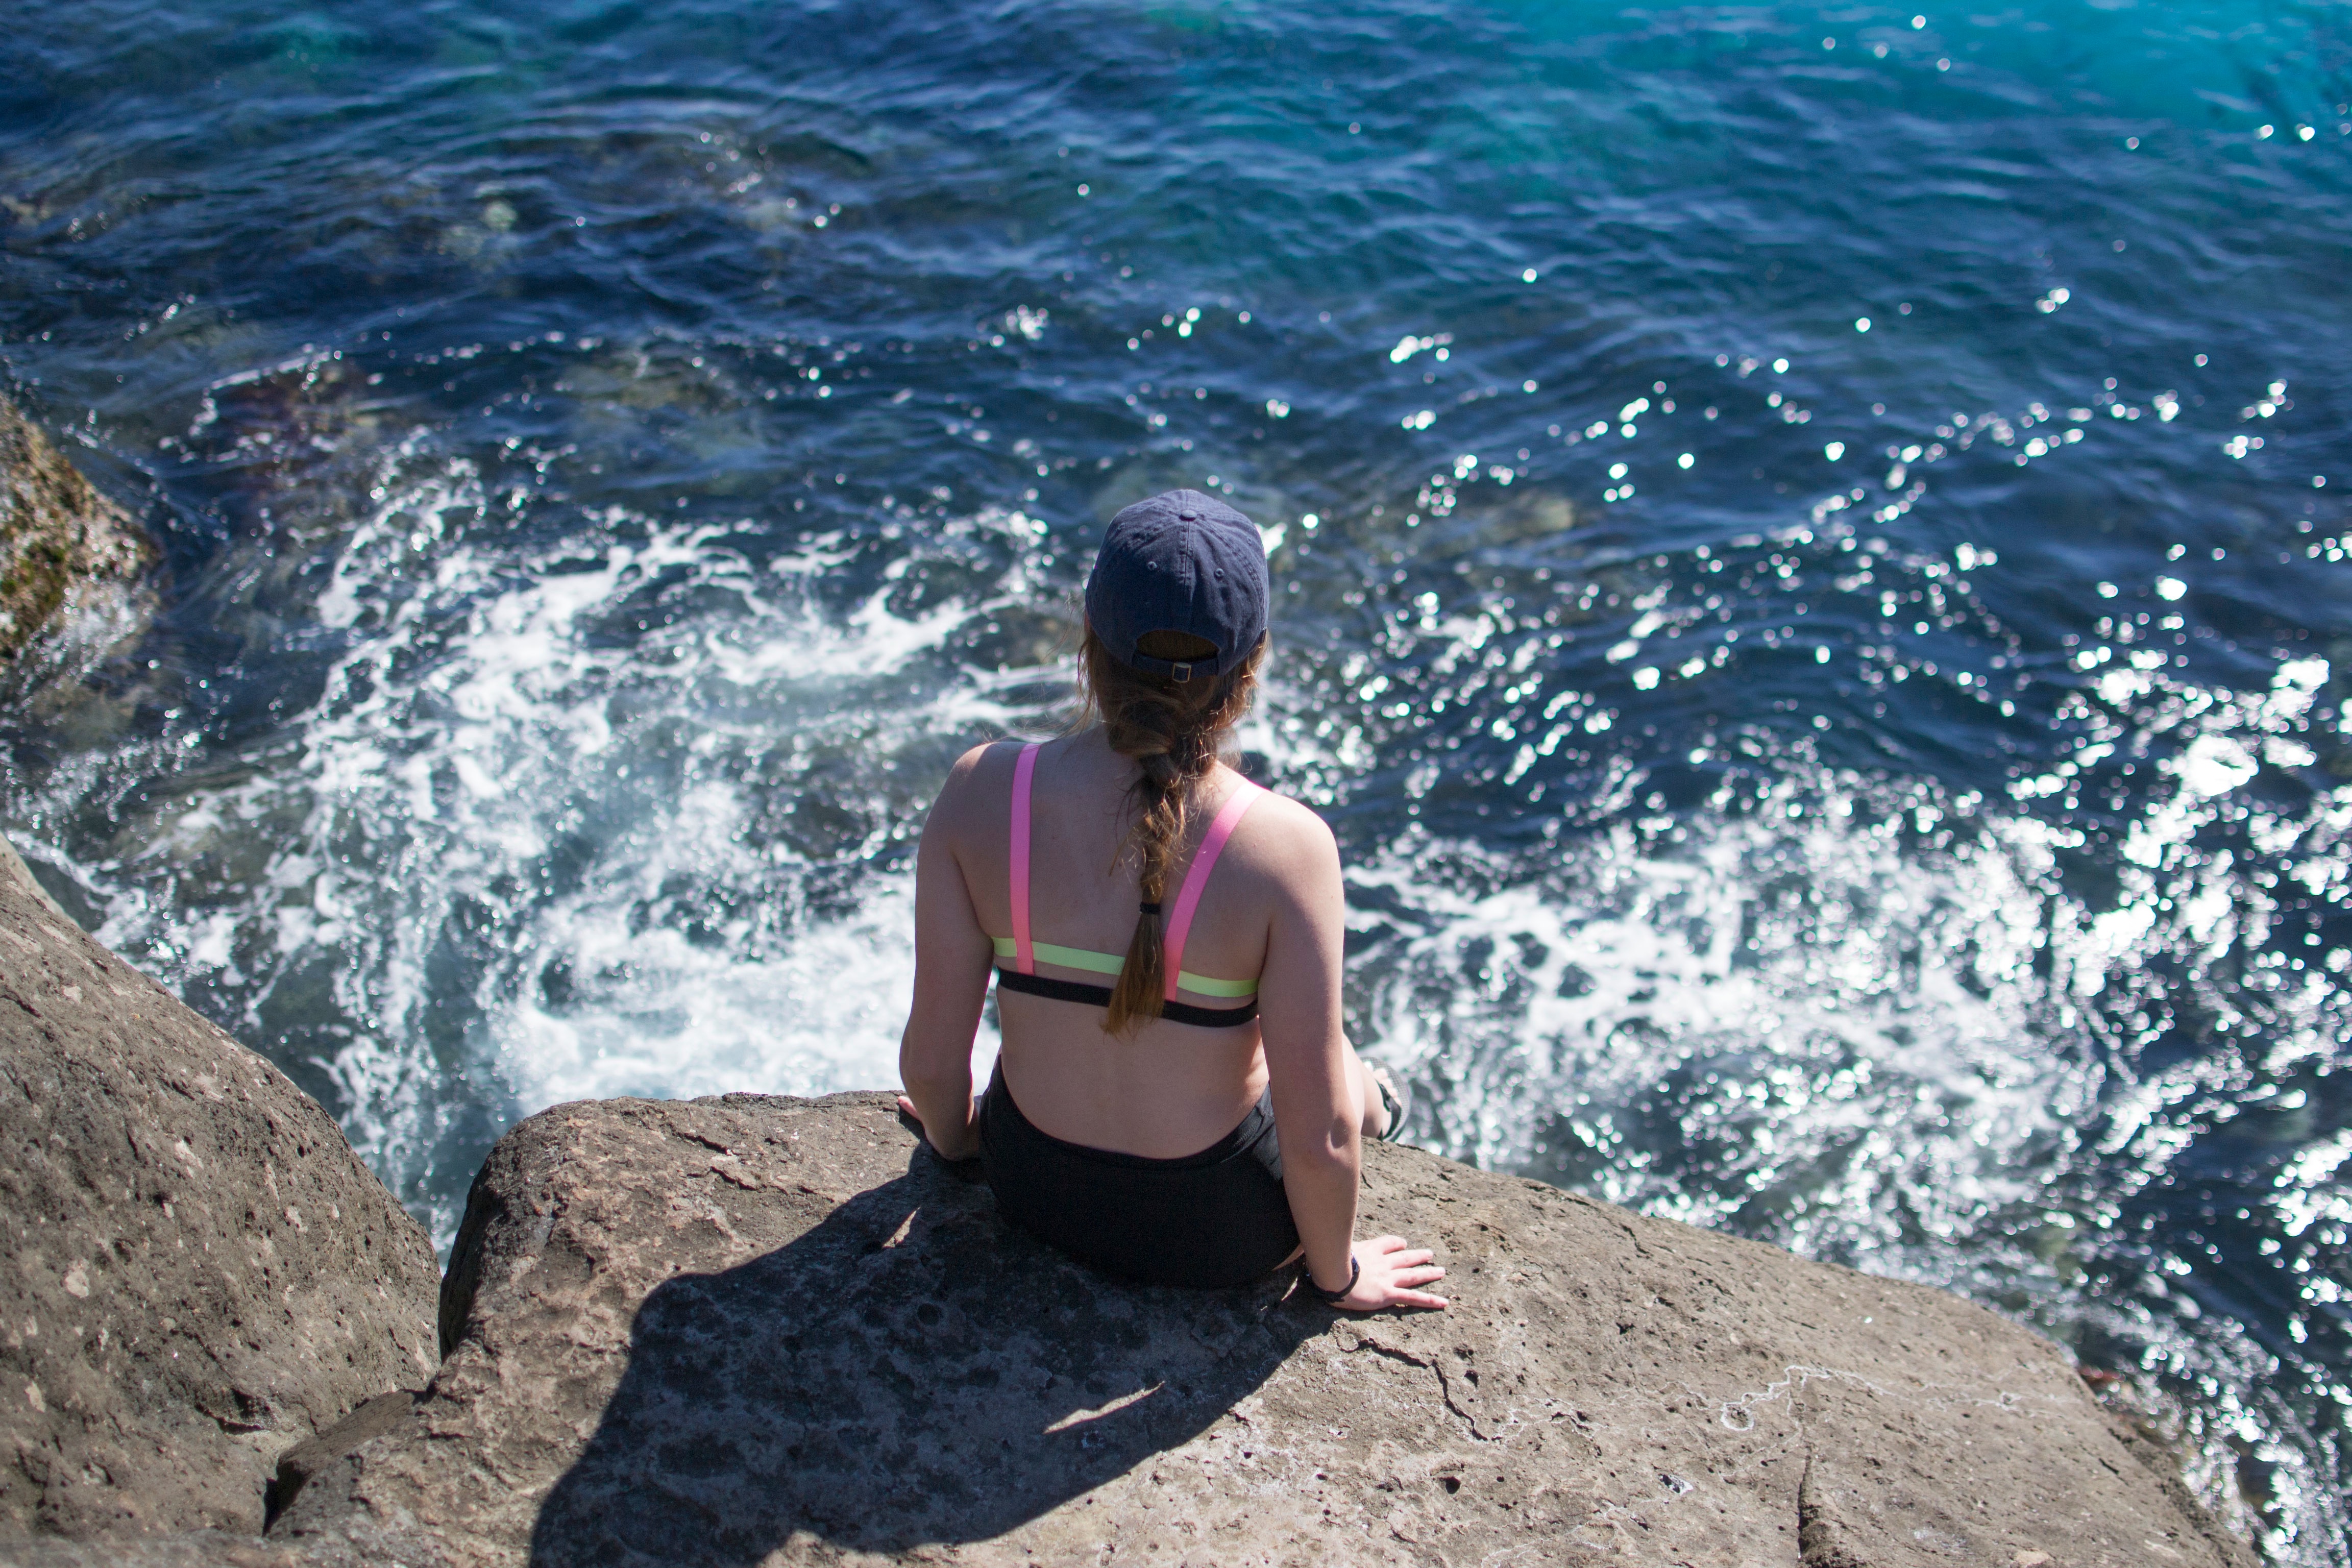
sea, coast, water, rock, ocean, wave, terrain, wind wave